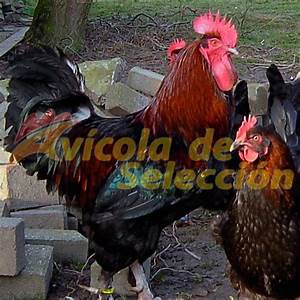
Label: gallina